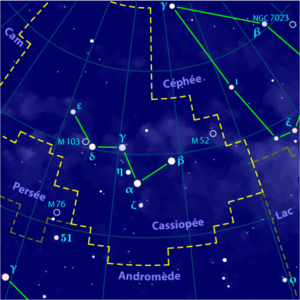
Carte pour la constellation Cassiopée Produite à l'aide du logiciel PP3
La liste des constellations astronomiques est présentée dans le tableau ci-dessous. Elles sont au nombre de 88 en 1930, d’après le travail d’Eugène Delporte ou de 89 si on se réfère au nombre actuel en fonction du site web de l’Union astronomique internationale. Parmi ce nombre de 89 constellations officielles, il est à noter que la constellation Navire Argo a été divisée en 3, ce qui ramènerait le nombre officiel de constellations complètes à 87 mais la constellation Serpens étant divisée par 2 parties, c'est la deuxième partie de Serpens qui est comptabilisée pour retomber sur 88.
Cassiopée est une des 88 constellations du ciel, visible dans l'hémisphère nord.
L'objet astronomique numéro 103 du catalogue Messier est un amas ouvert situé dans la constellation de Cassiopée. Il a été découvert par Pierre Méchain en avril 1781. Il fait partie des derniers objets inclus par Charles Messier dans son catalogue d'objet diffus, avant qu'il ait eu l'occasion de l'observer lui-même d'ailleurs. M103 est l'un des amas les plus éloignés que l'on connaisse, avec des distances variant de 8000 à 9500 années-lumière de la Terre.